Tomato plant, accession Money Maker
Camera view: horizontal (90 deg, fisheye); turntable rotation: 240 degrees
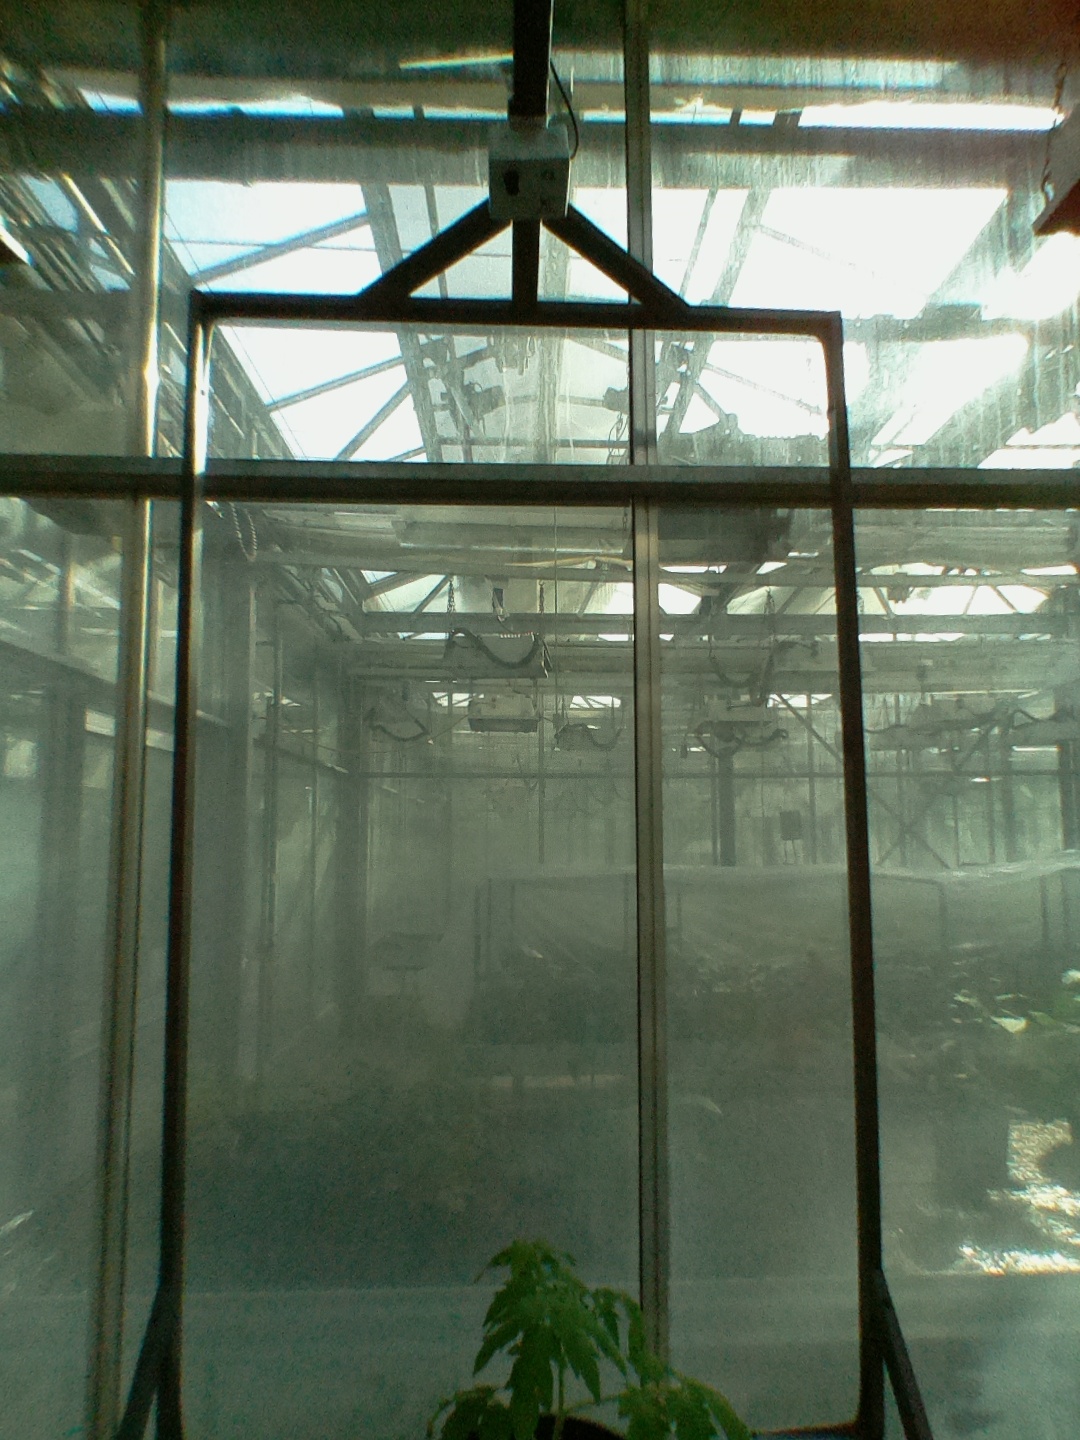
BBCH growth stage 13: 6 of true leaves visible